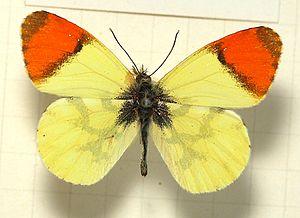
L’Aurore de Provence, Anthocharis euphenoides, est une espèce d’insectes lépidoptères de la famille des Pieridae, de la sous-famille des Pierinae et du genre Anthocharis.